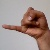
The image shows a hand gesture representing the letter 'J' in Indian Sign Language.